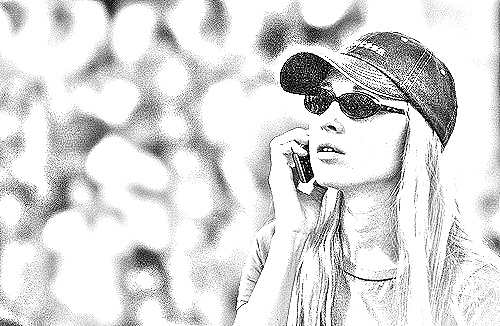
Portrait style: Sketch Portrait